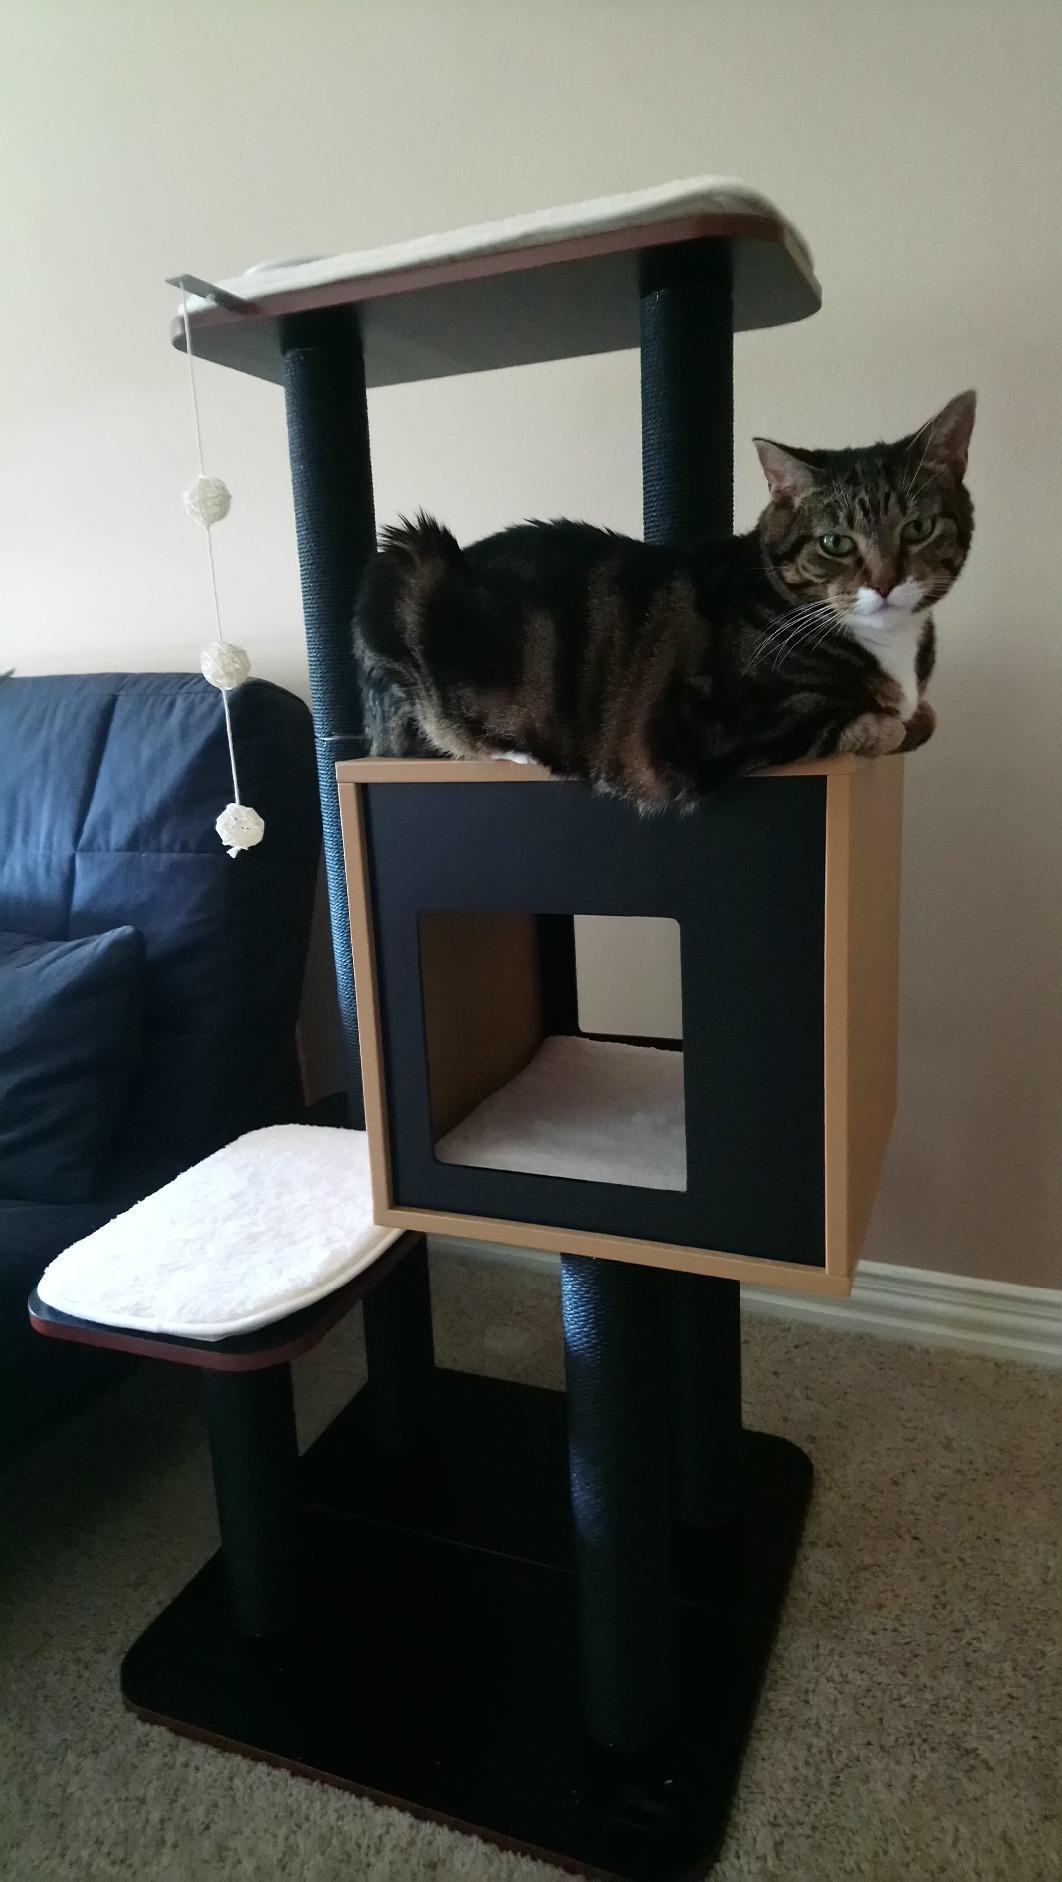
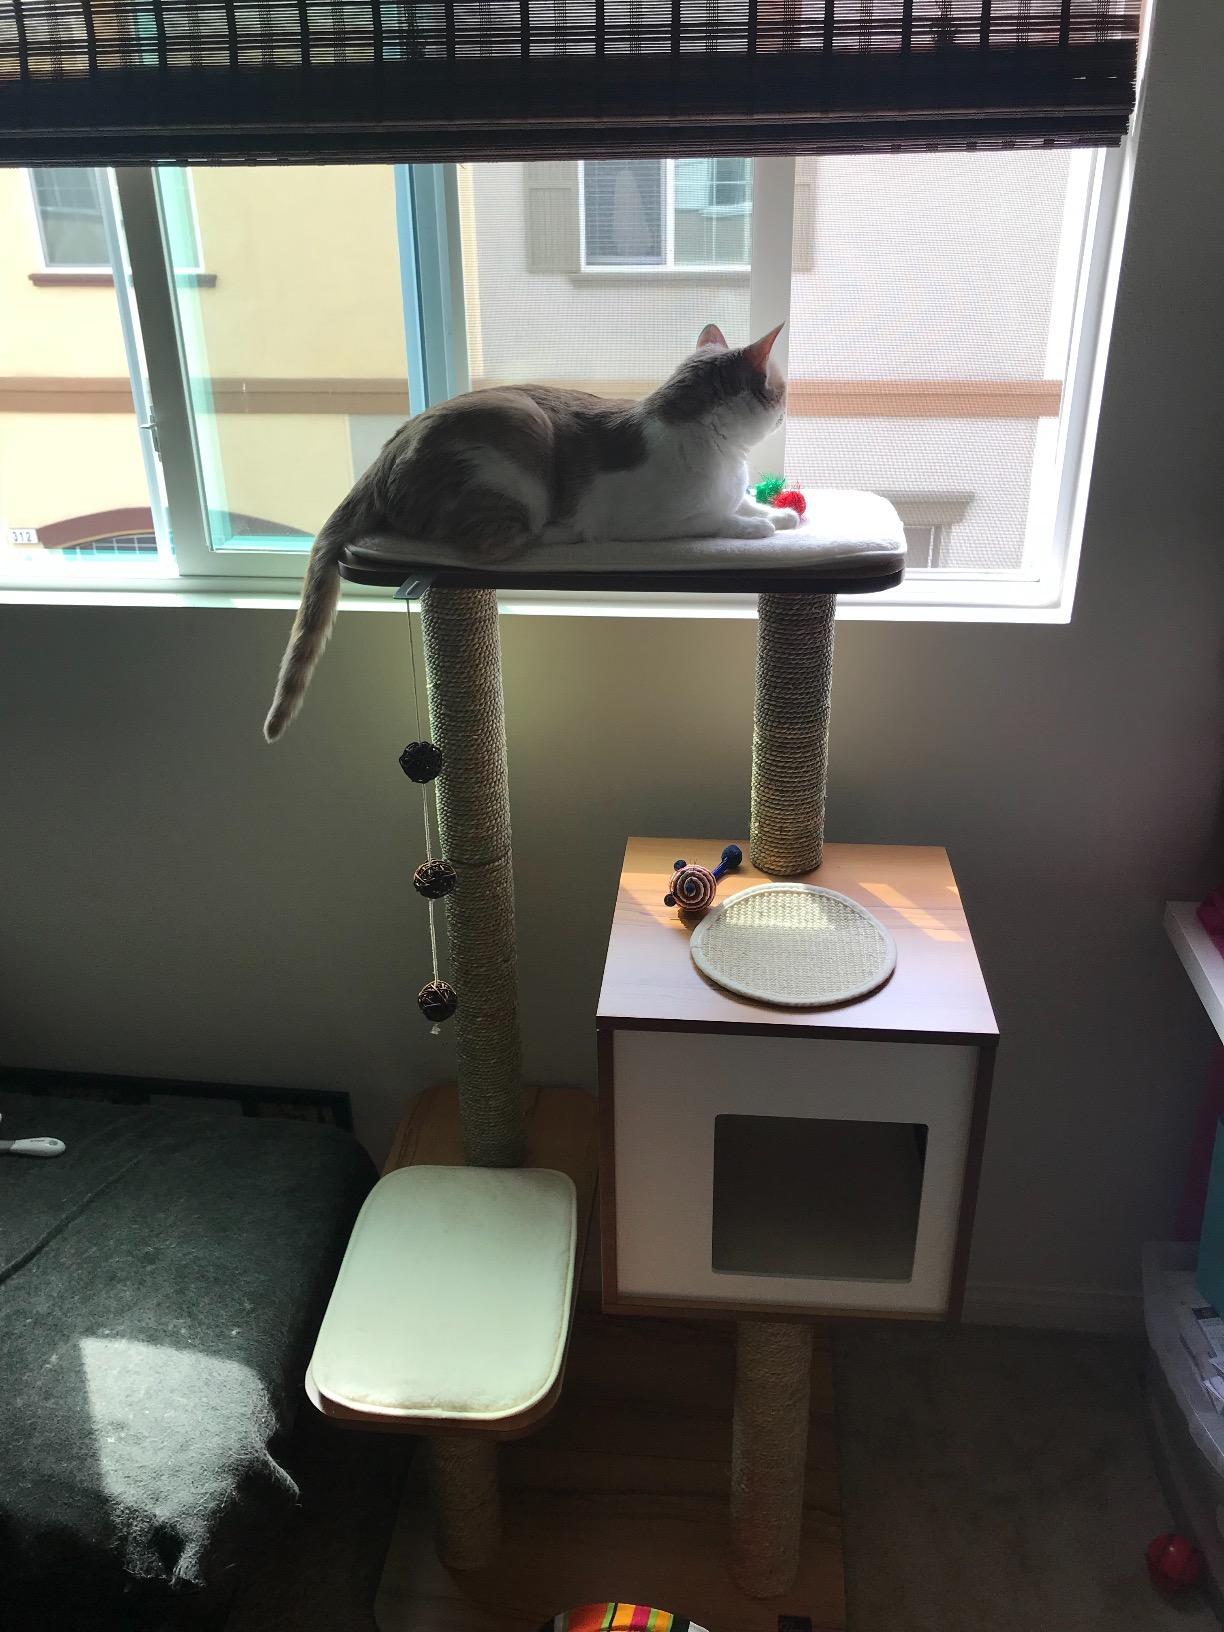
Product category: items_cat tree
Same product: no